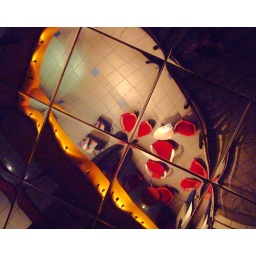
Vika Cinema, interior (reflection of chairs and open staircase in mirror ceiling, foyer). Oslo, Norway. September 8, 2007.